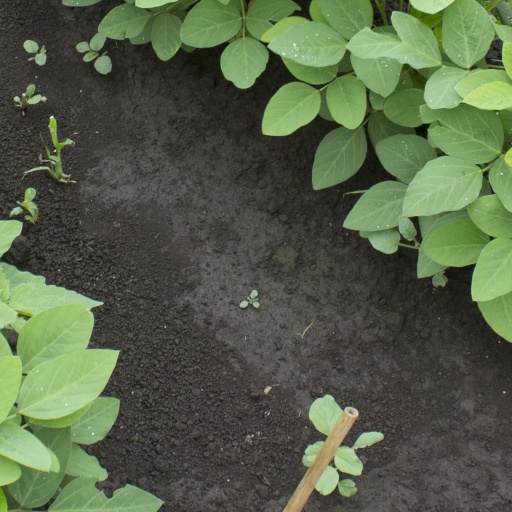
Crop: soybean